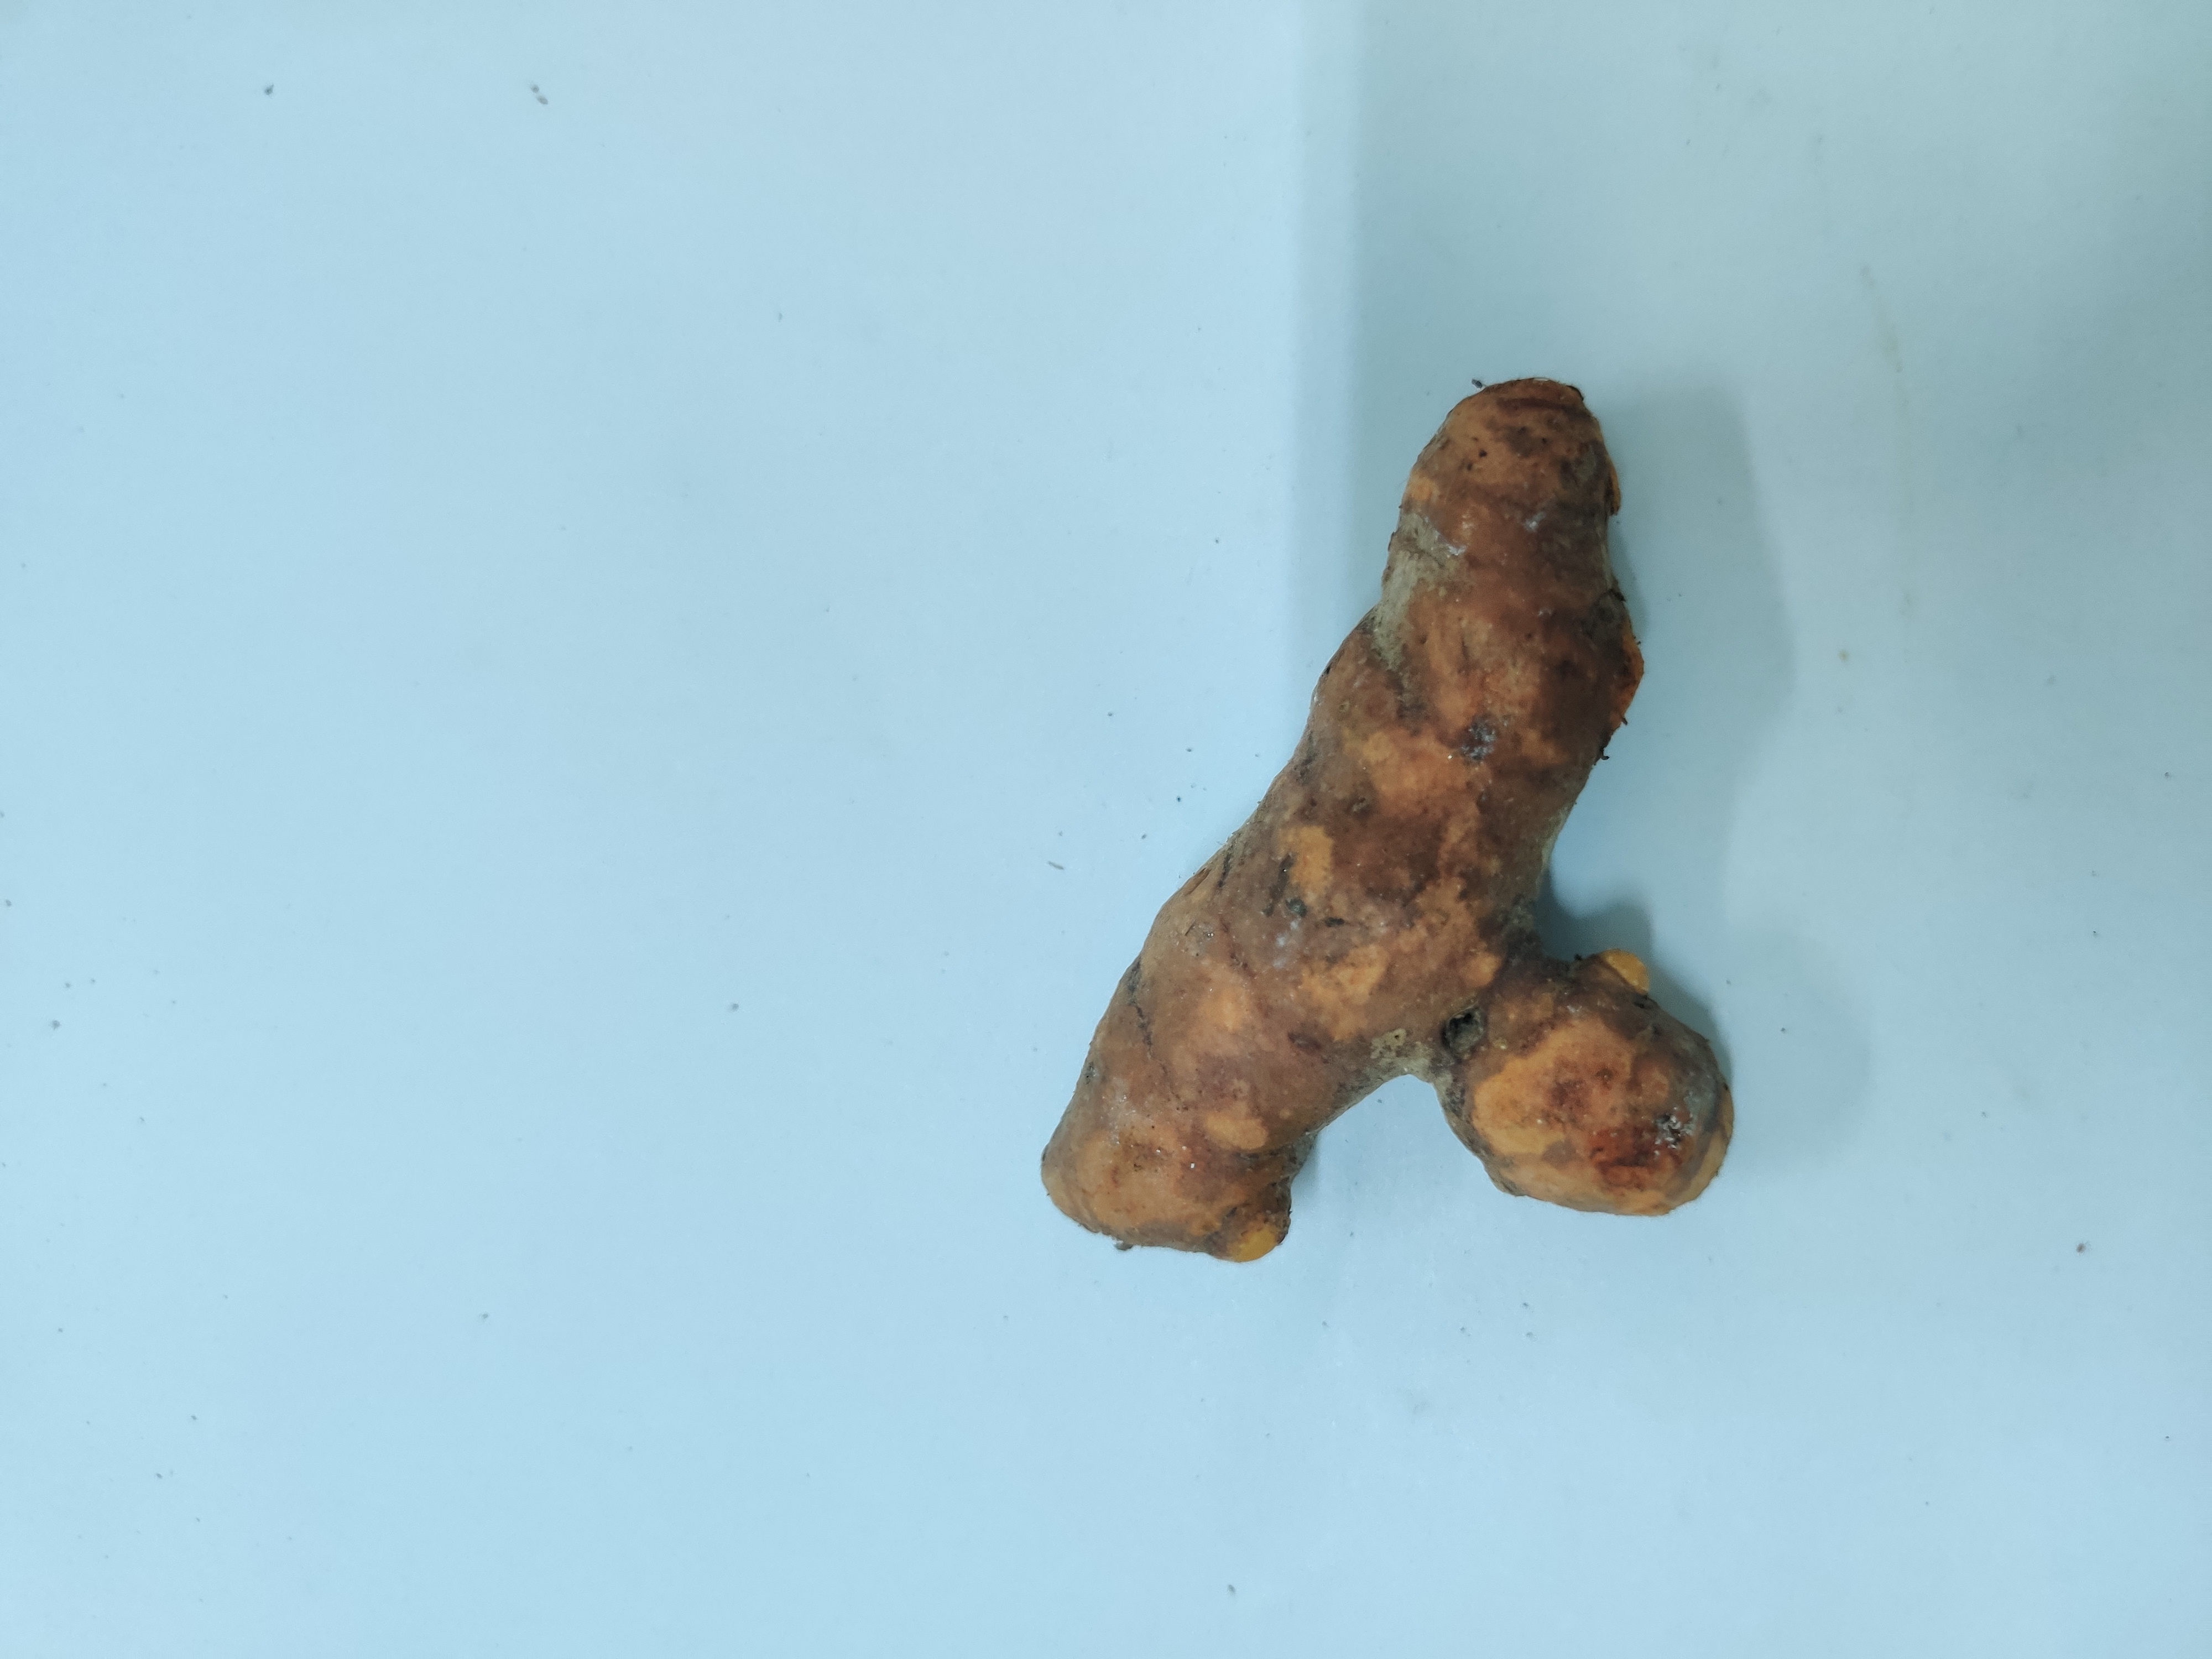
Crop: Turmeric
Condition: Damaged